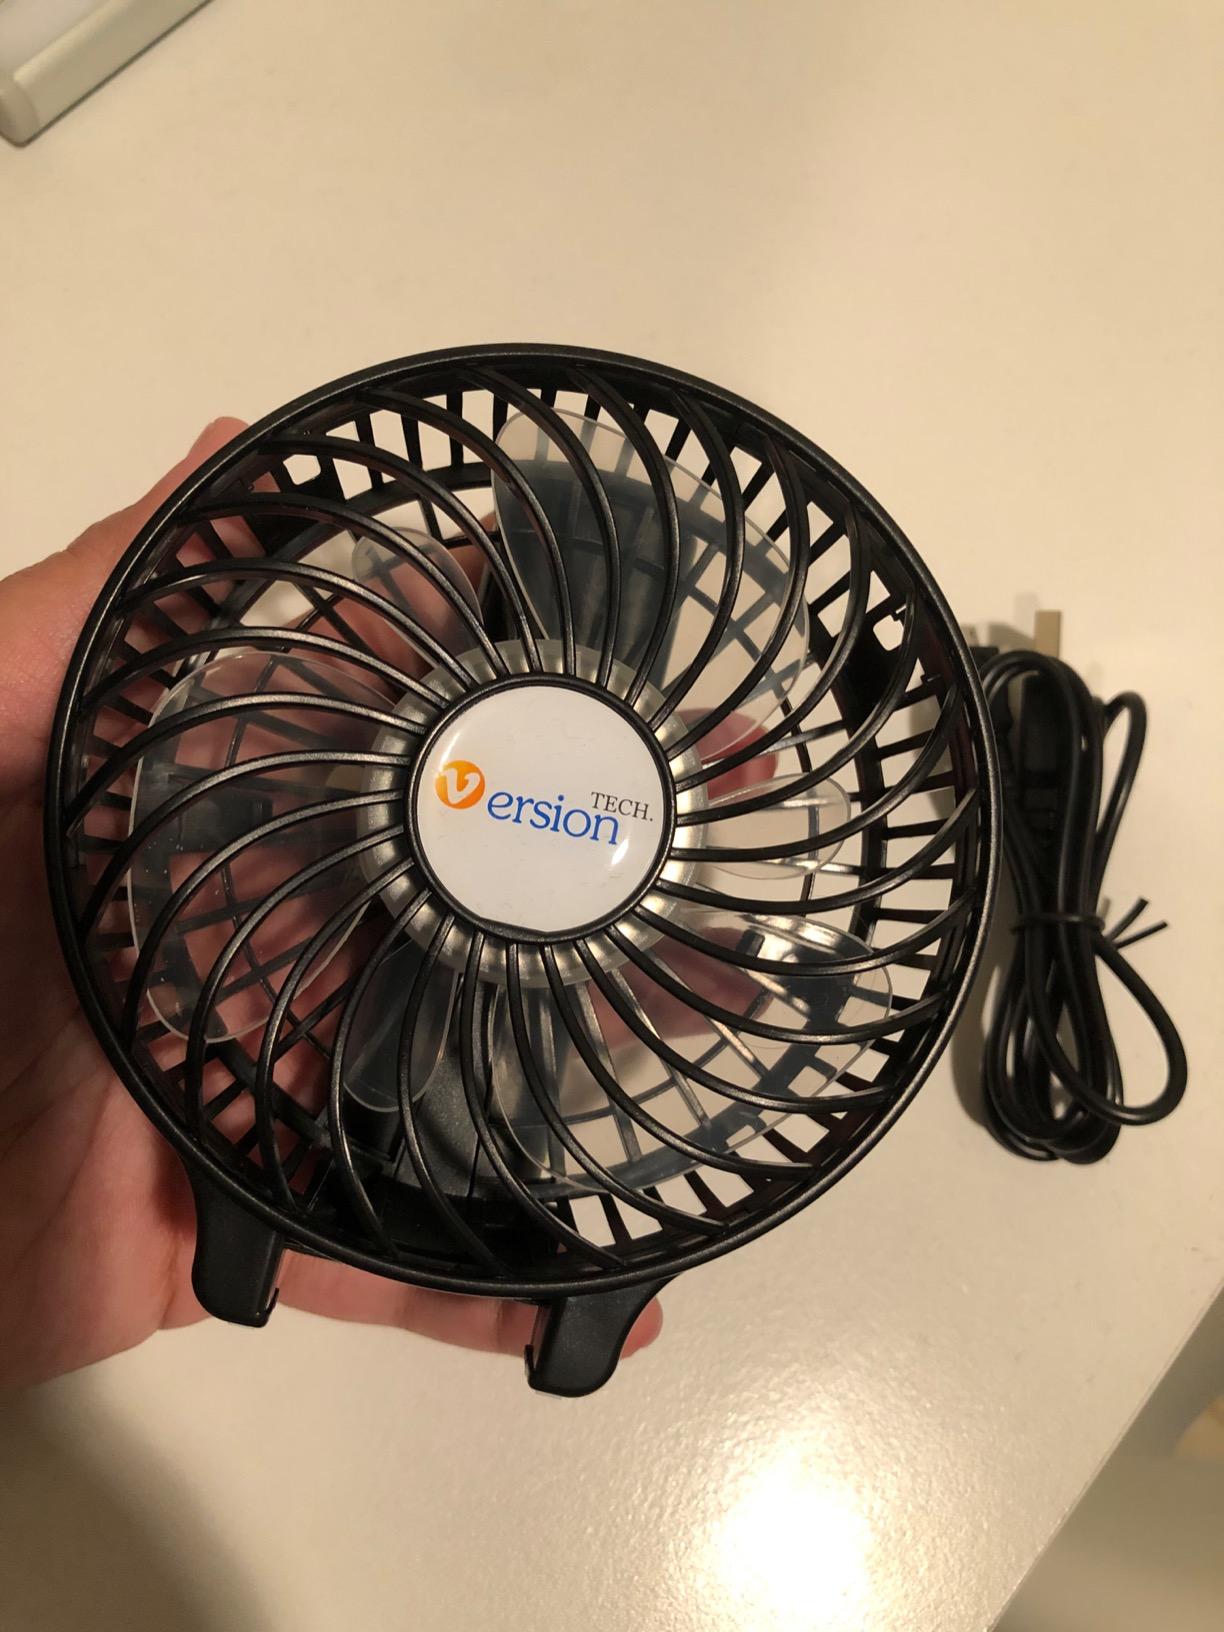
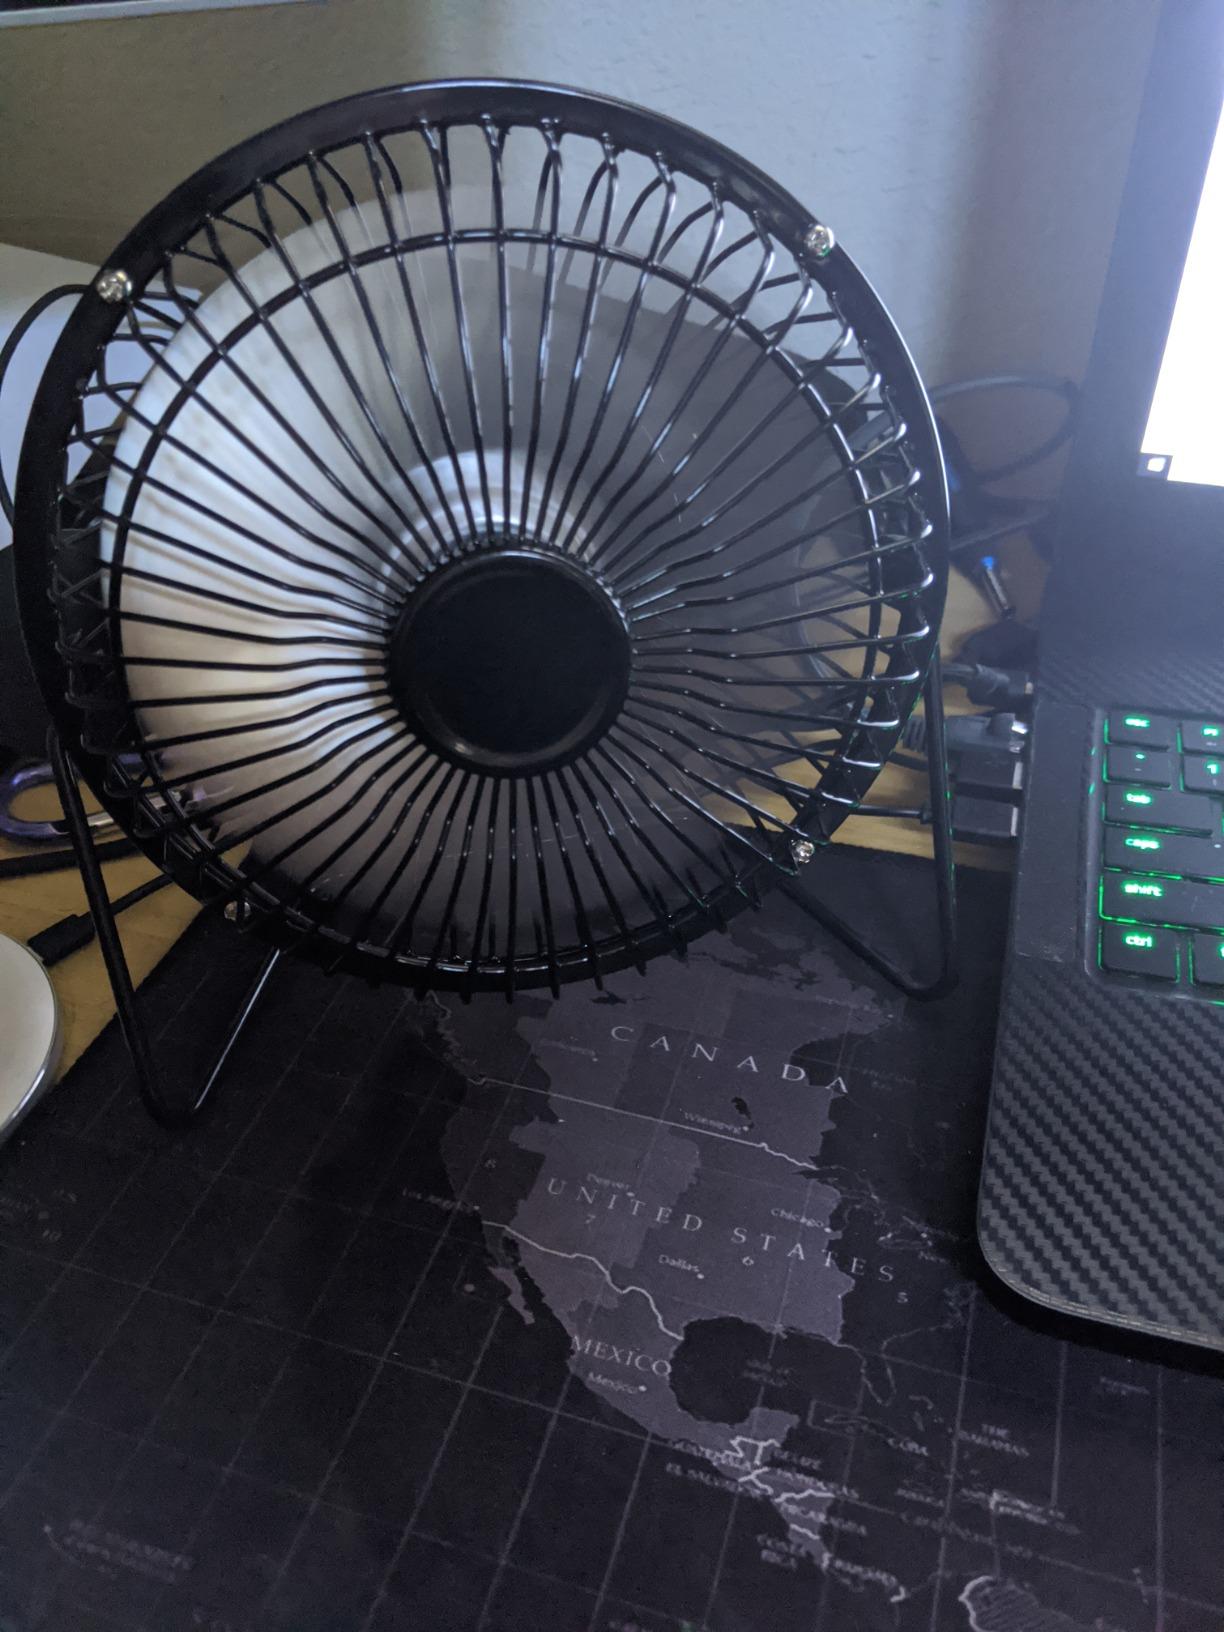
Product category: fan
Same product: no